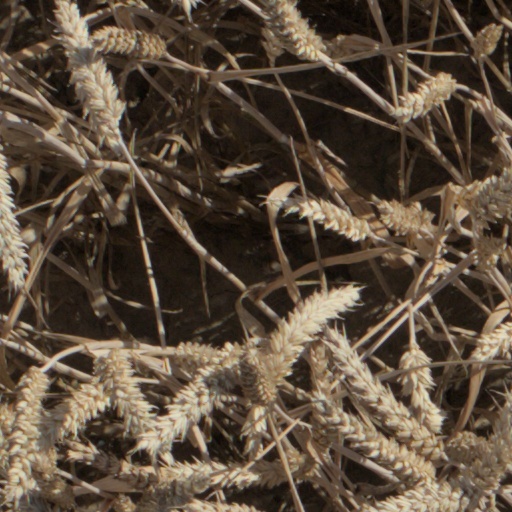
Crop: wheat